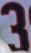
Number: 3